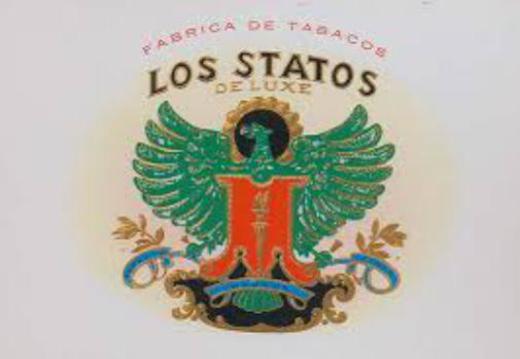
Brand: los statos de luxe
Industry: Necessities